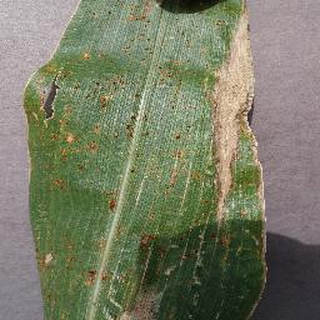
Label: corn_northern_leaf_blight